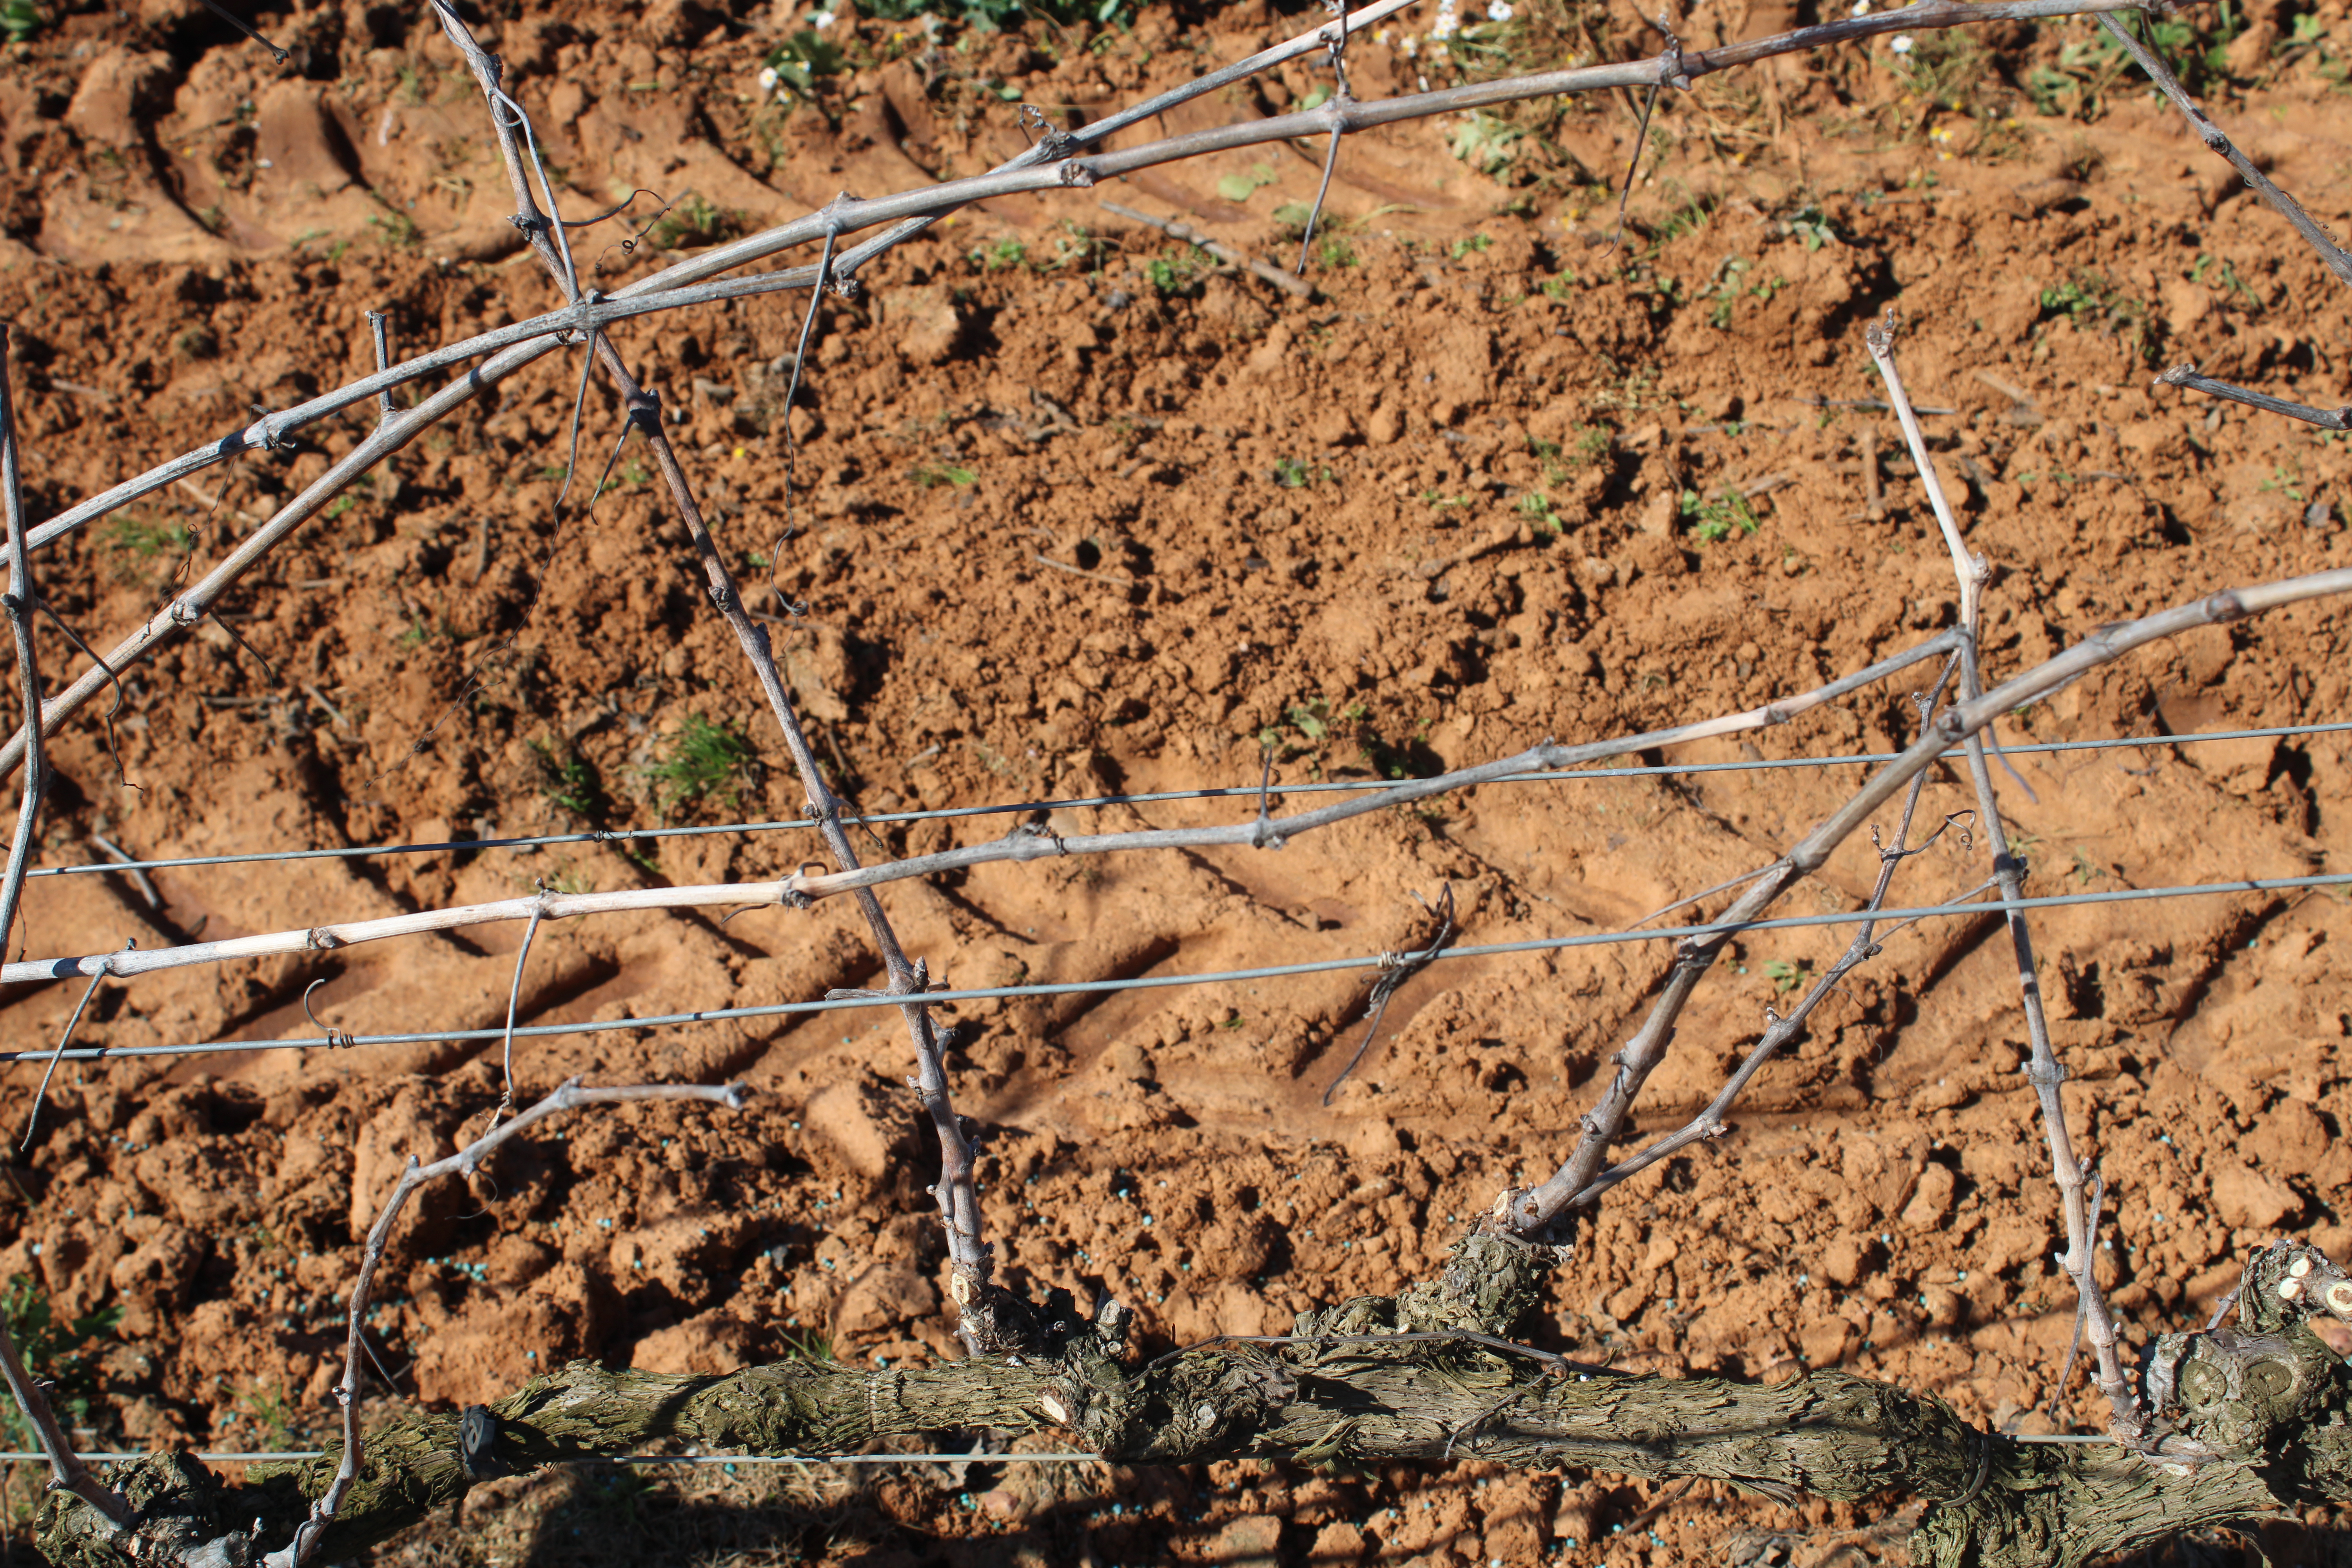
Unpruned shoots: 8
Pruned shoots: 0
Trunks: 1